Laurent Depoitre

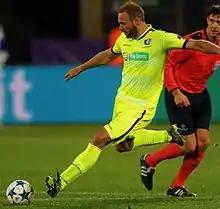
Depoitre playing for Gent in 2015

Laurent Depoitre (born 7 December 1988) is a retired Belgian professional footballer who played as a striker. He made one senior appearance for the Belgium national team.